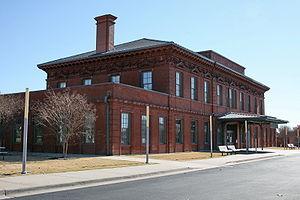
Le William J. Clinton Presidential Center and Park est un complexe immobilier de 14 000 m² et un parc de 113 000 m² situé à Little Rock fondé et inauguré le 18 novembre 2004 par le Démocrate Bill Clinton, en présence de ses prédécesseurs vivants et du président alors en fonction, le Républicain George W. Bush. Il fut conçu par l'architecte James Polshek et le cabinet Ralph Appelbaum Associates avec un budget de 165 millions de dollars provenant de donations ce qui en fait la plus chère des bibliothèques présidentielles.